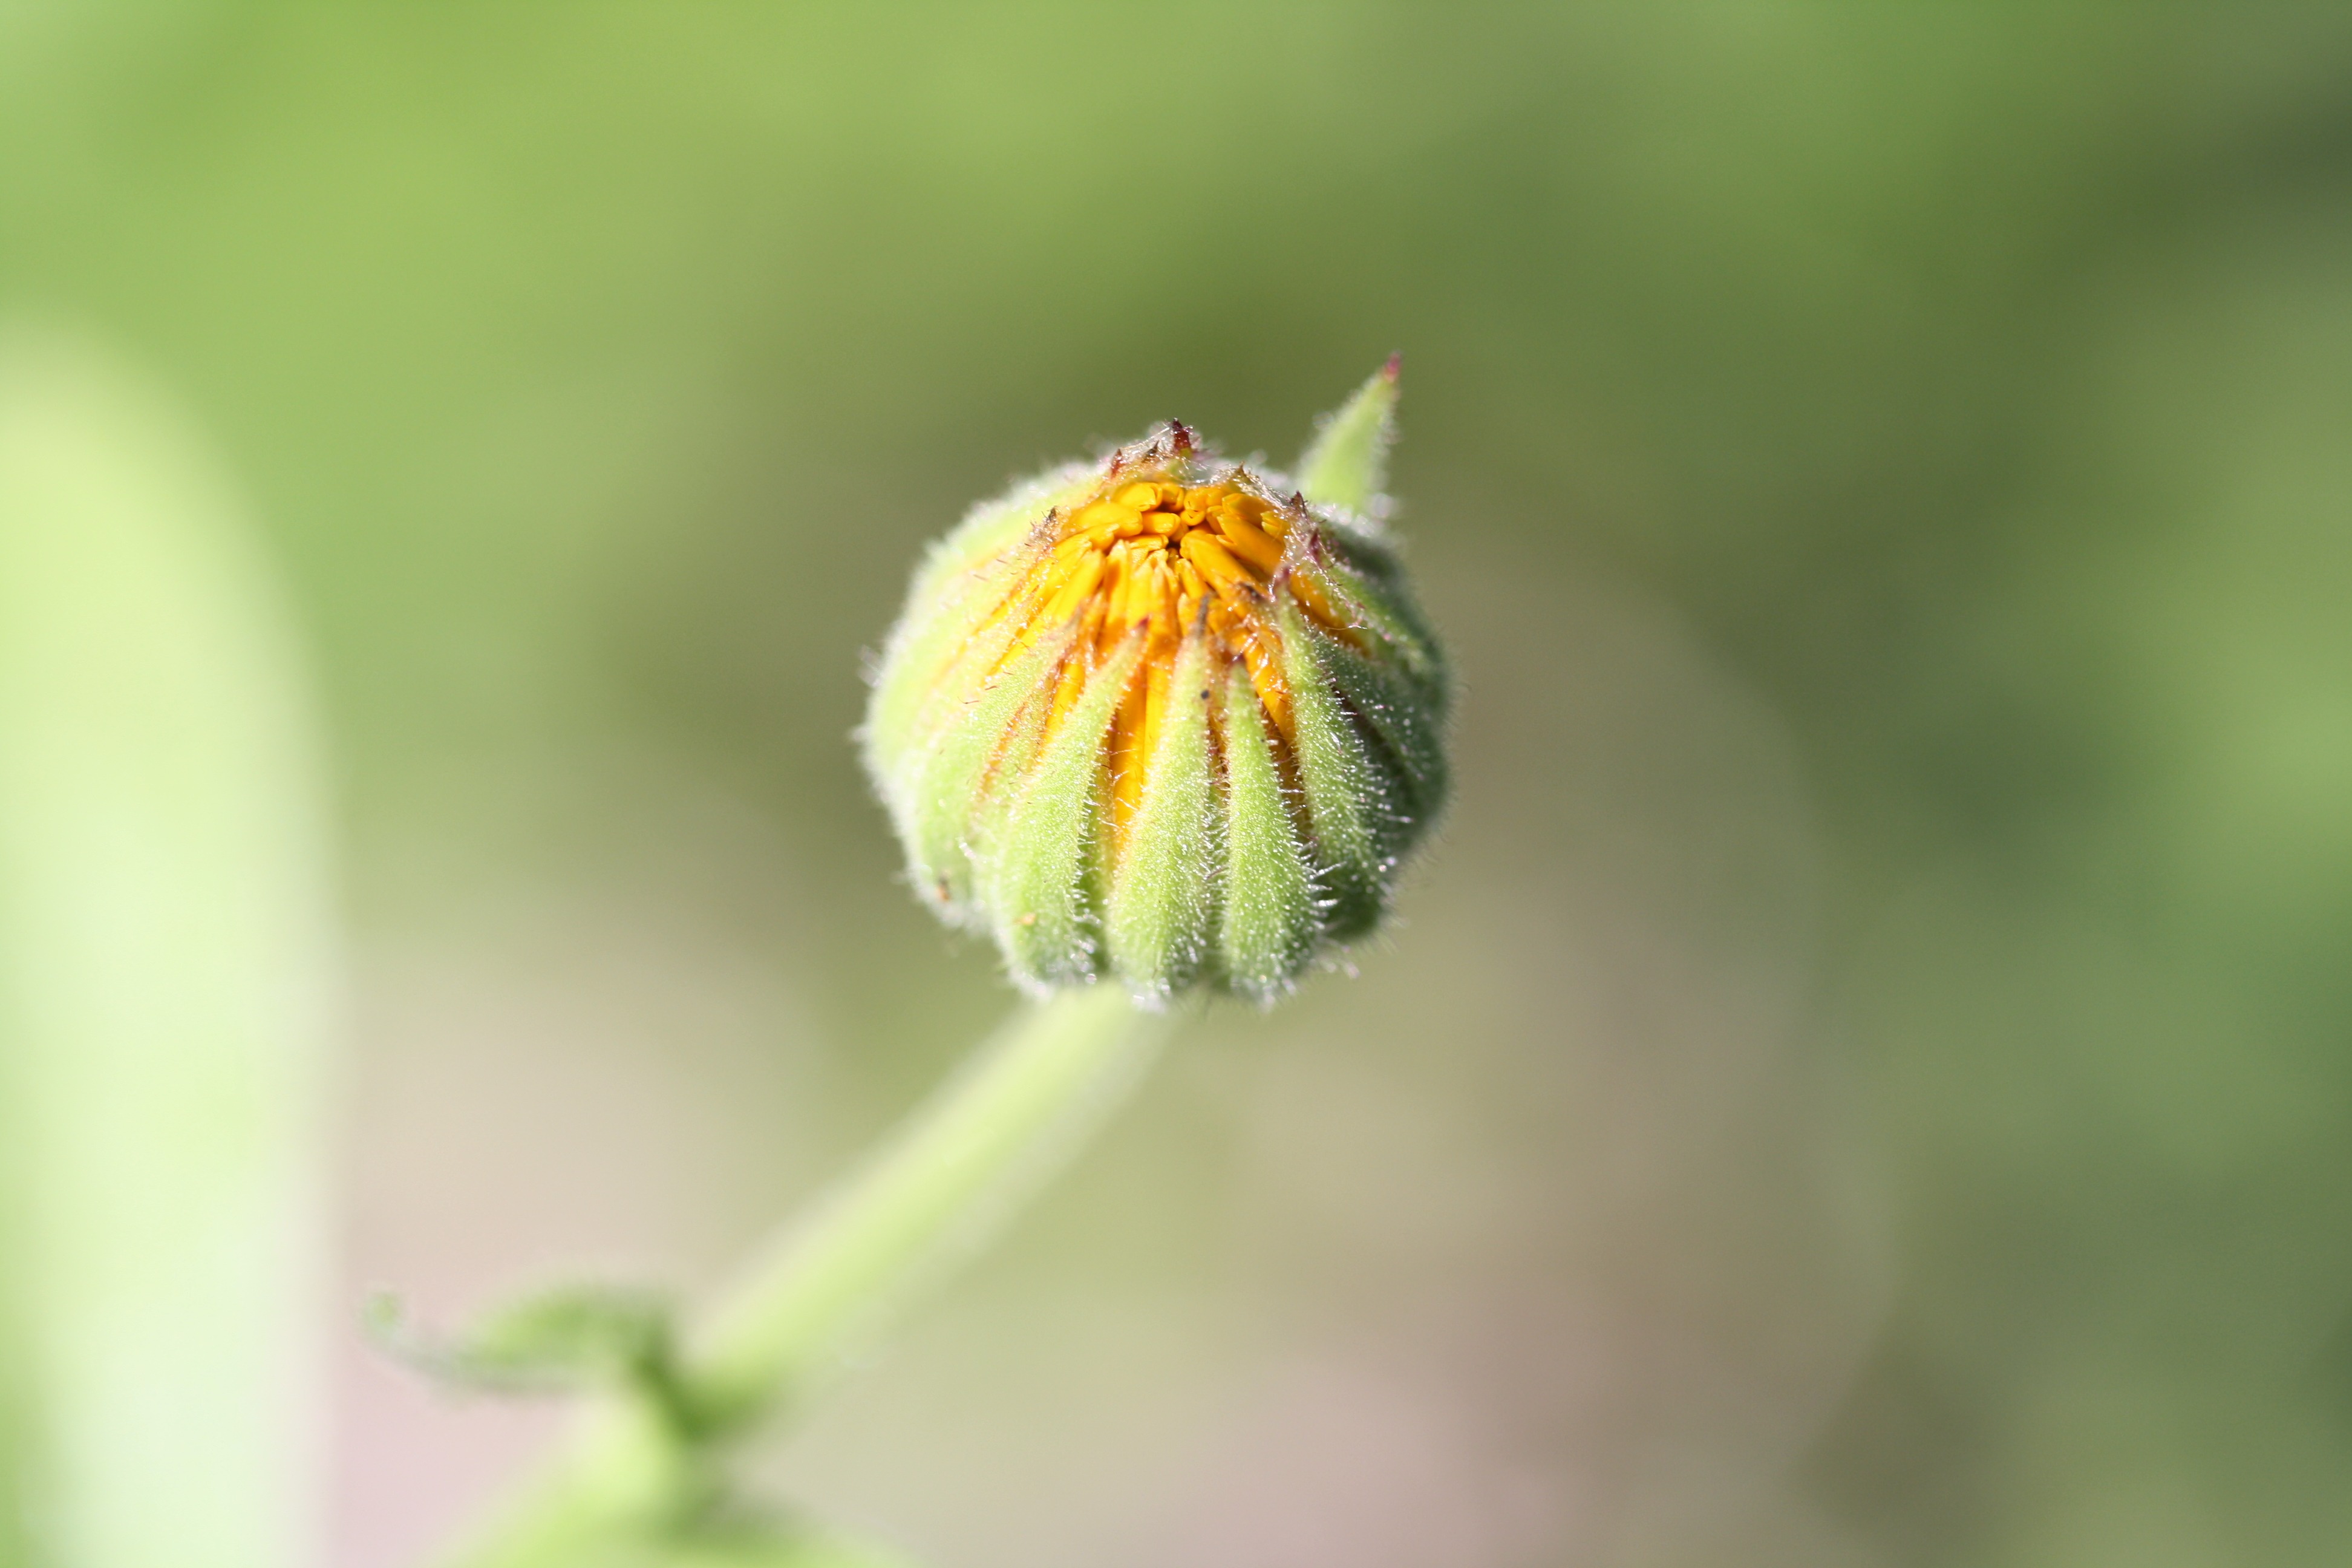
nature, blossom, plant, photography, flower, petal, orange, spring, green, macro, botany, yellow, flora, fauna, wildflower, flowers, close up, bud, nectar, macro photography, flowering plant, daisy family, plant stem, land plant